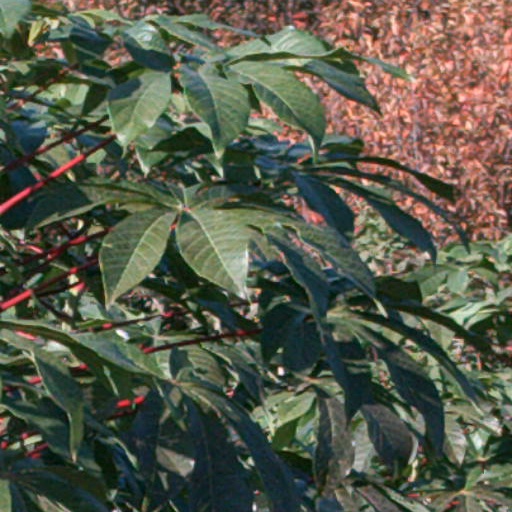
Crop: cassava